List of Cardiff City F.C. managers

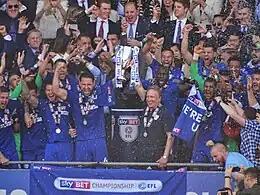
A football team celebrating with a trophy.

Alan Durban was appointed in September 1984 but his spell in charge proved disastrous for the club as the team suffered successive relegations, dropping into the Fourth Division. Durban was fired after the second relegation was confirmed and replaced by Frank Burrows who won promotion in his second season. Burrows moved on in 1989 to take up an assistant manager role at Portsmouth. Eddie May replaced Burrows and spent three seasons in charge, becoming one of the most popular managers in the club's history. May led the club to the Third Division title in the 1992–93 season and also won the Welsh Cup but was sacked in November 1994 as the club struggled against relegation. Former Wales manager Terry Yorath took control of the side but suffered similar difficulties and May was brought back in March 1995 in an unsuccessful attempt to avoid relegation, leaving the club for a second time at the end of the campaign.